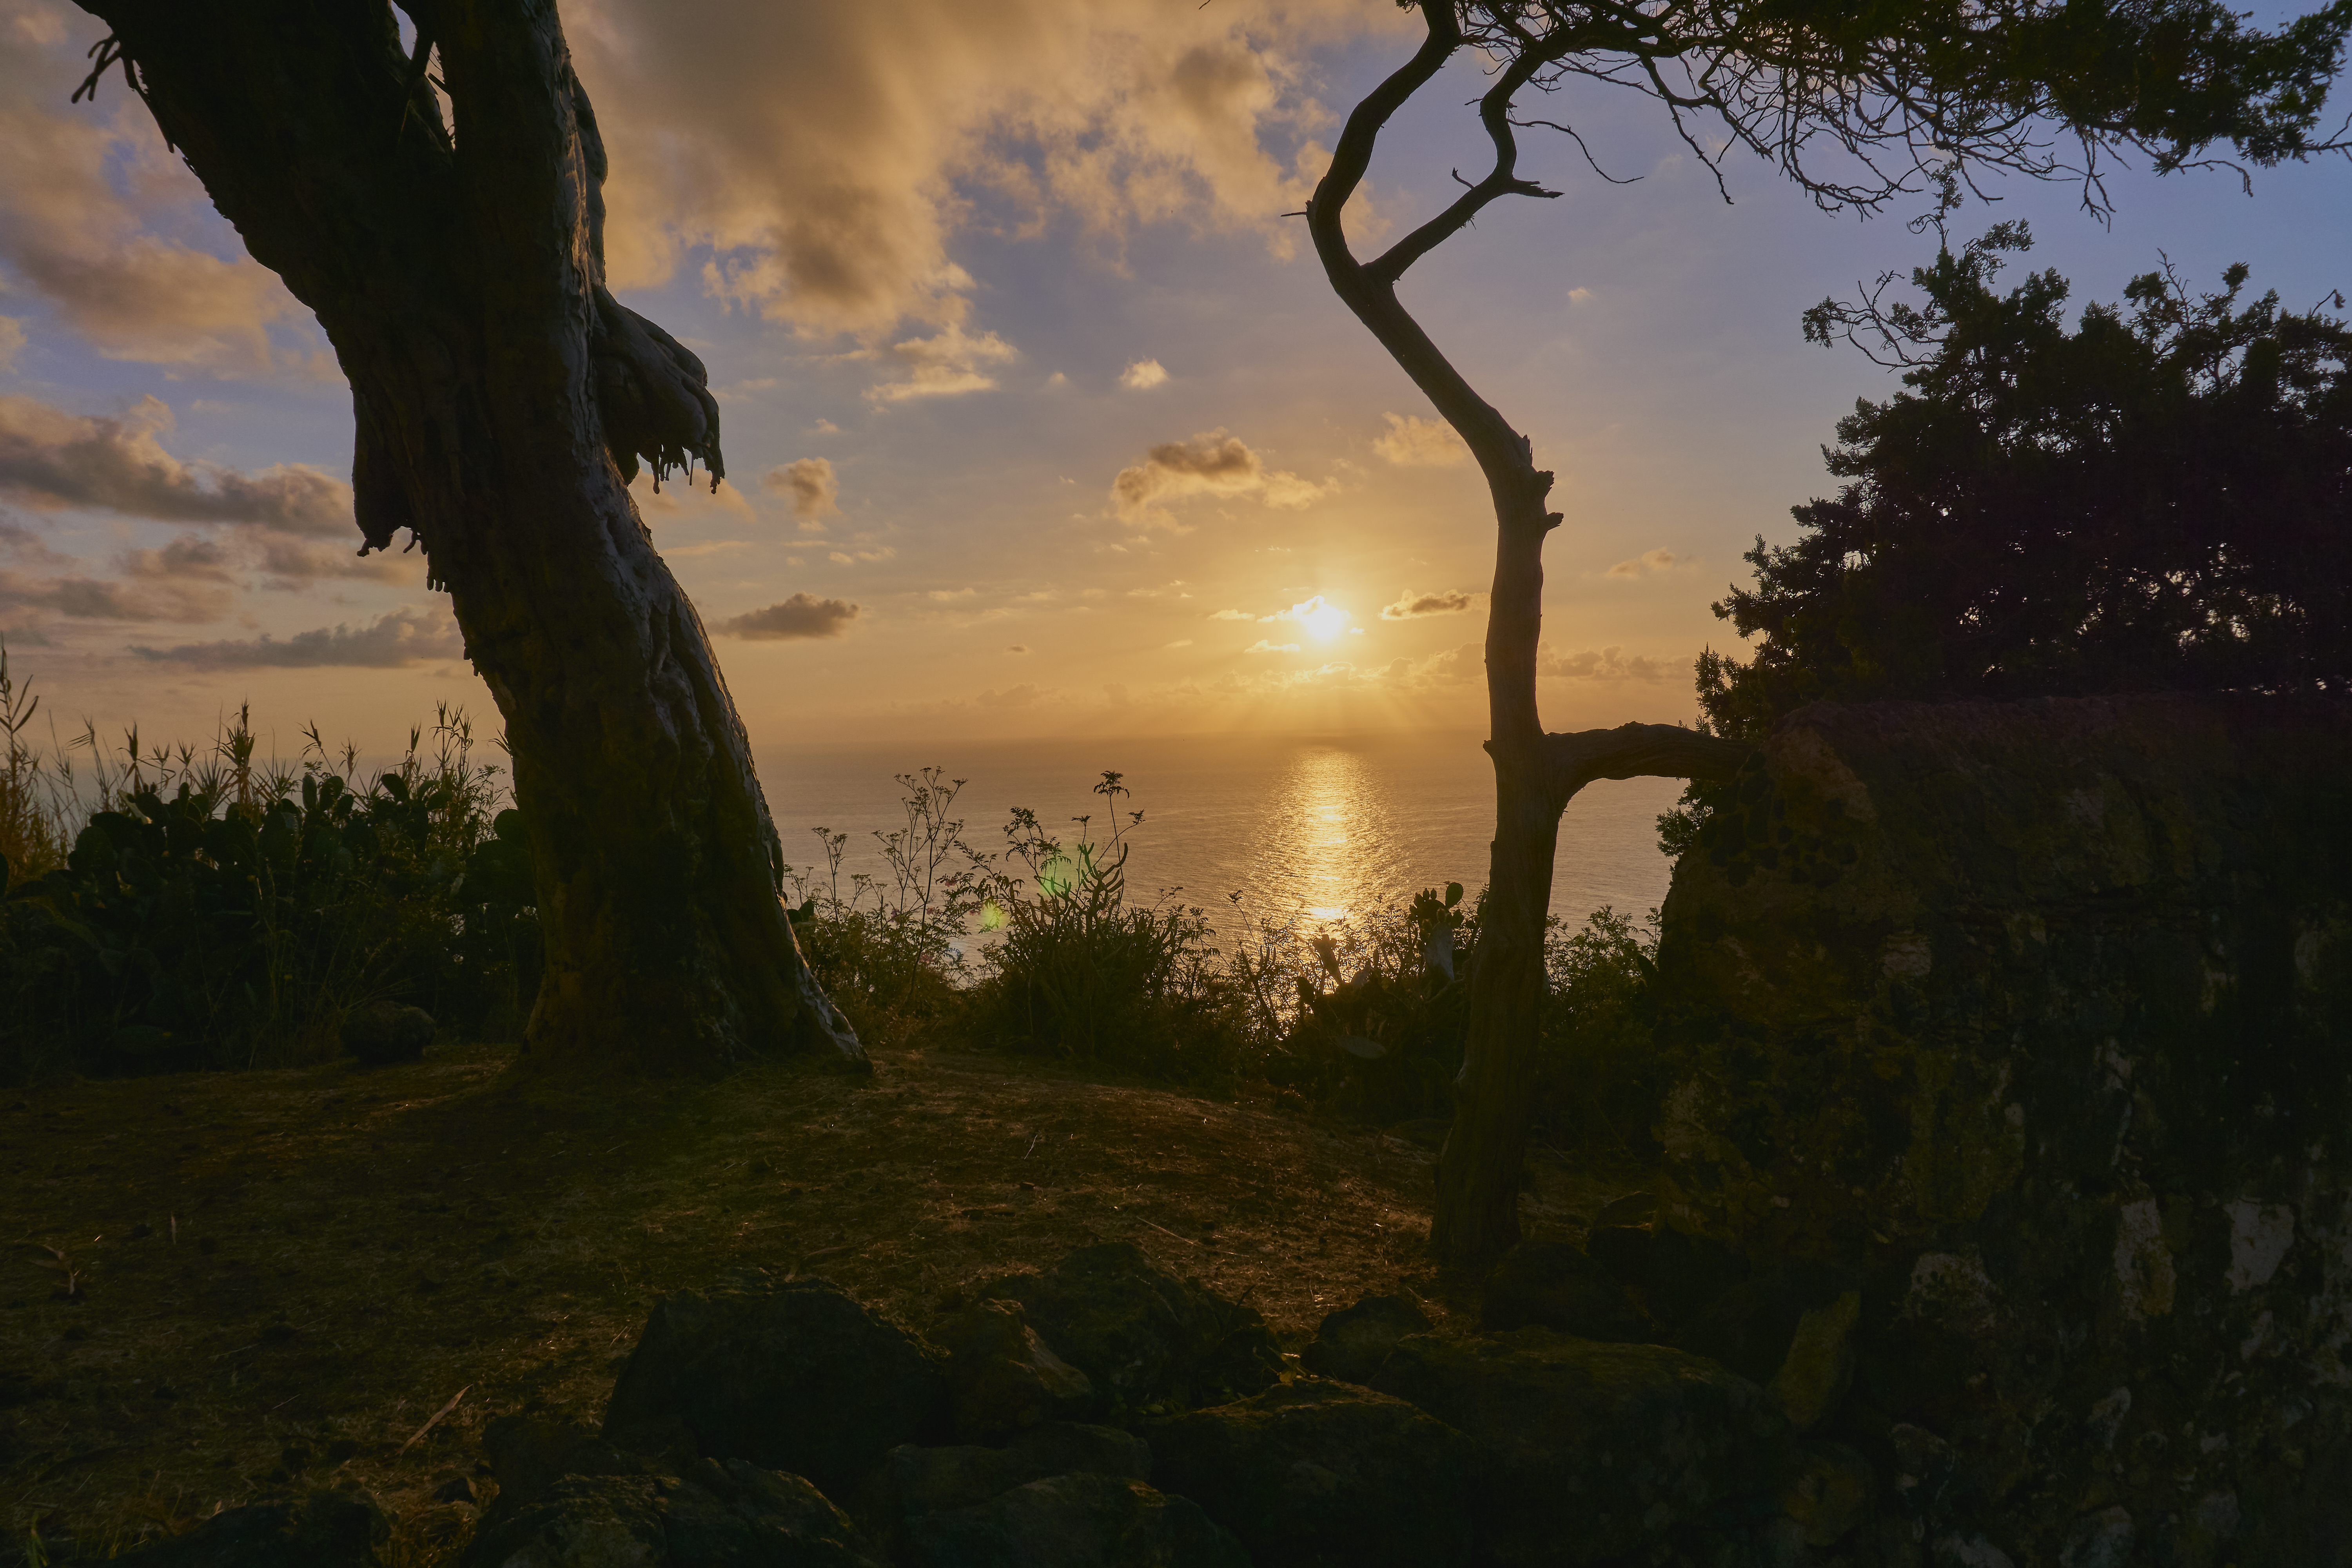
tree, sunrise, sky, nature, natural landscape, atmospheric phenomenon, morning, natural environment, sunset, sunlight, cloud, water, atmosphere, horizon, sun, evening, landscape, branch, dusk, woody plant, dawn, reflection, grass, photography, plant, screenshot, river, backlighting, forest, lake, astronomical object